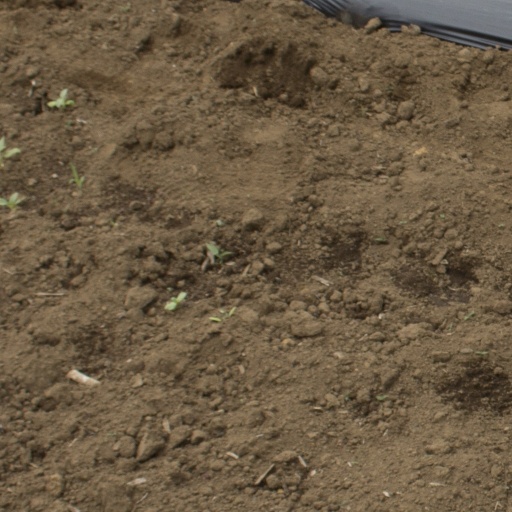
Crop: Jerusalem artichoke